In Good Company (2004 film)

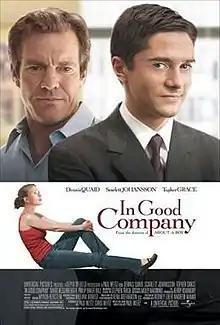
Theatrical release poster

In Good Company is a 2004 American romantic comedy-drama film written and directed by Paul Weitz. The film stars Dennis Quaid, Topher Grace, and Scarlett Johansson.